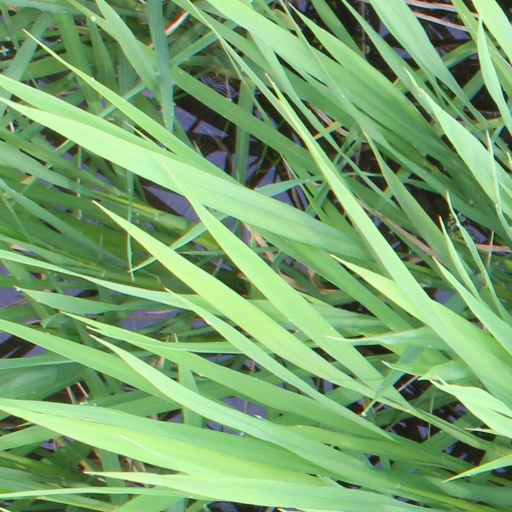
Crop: rice